The Sims (video game)

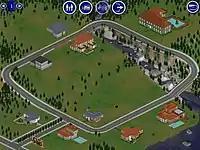
The original neighborhood in "The Sims" consists of a single screen displaying all playable lots.

While there is no eventual objective to the game, states of failure do exist in "The Sims". One is that Sims may die, either by starvation, drowning, fire, or electrocution (or from natural causes/age in certain versions). When a Sim dies, a tombstone or an urn will appear (in later expansion packs, the Grim Reaper will appear first), and the ghost of the deceased Sim may haunt the building where it died. In addition, Sims can leave the game for good and never return. If two adult Sims with a bad relationship brawl often, it may result in one of them moving out. Children will be sent away to military school if they fail their classes. Lastly, not fulfilling a baby Sim's needs will result in a social care worker permanently taking the baby away from the household.